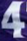
Number: 4